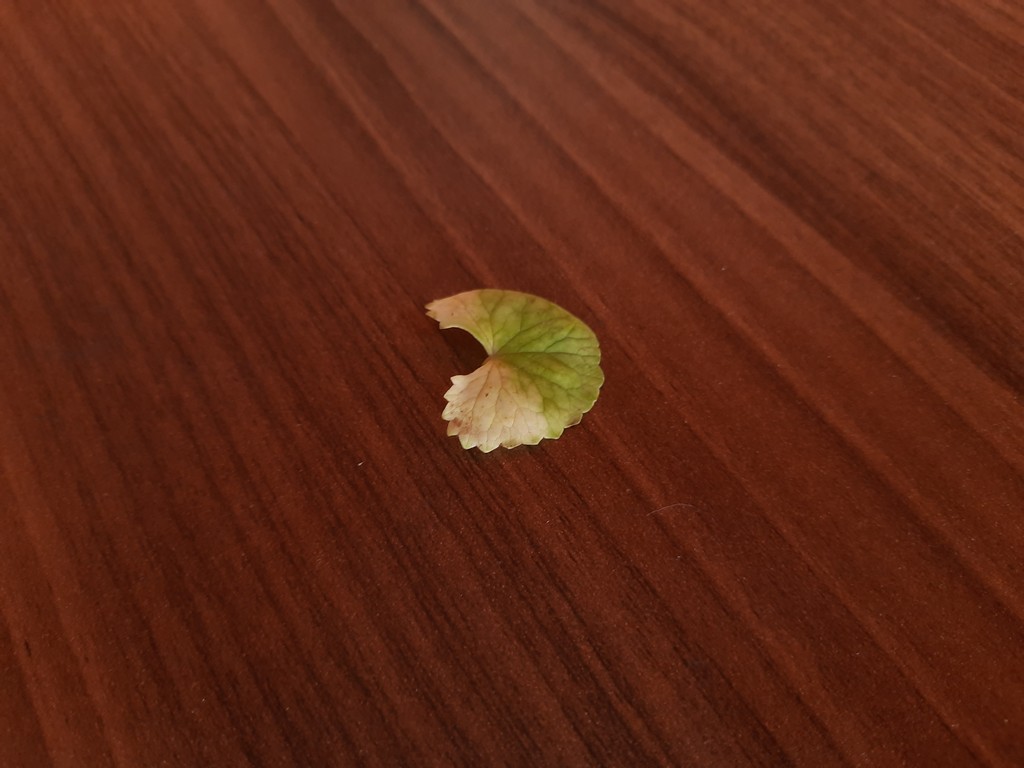
Label: Unhealthy